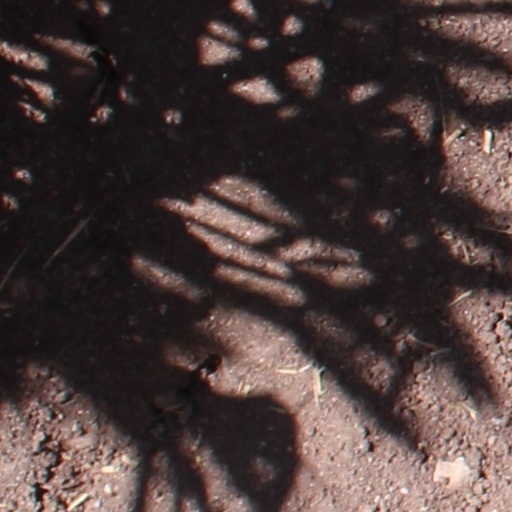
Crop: wheat